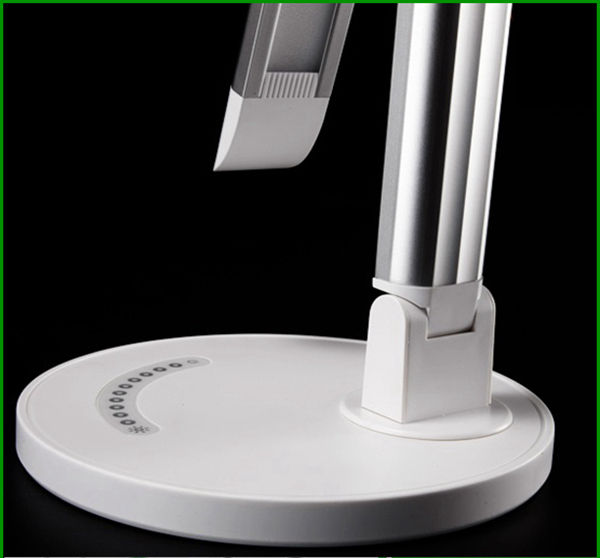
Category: lamp